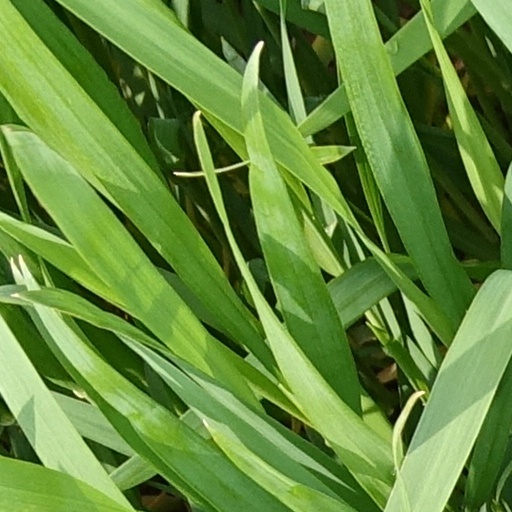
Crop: wheat